Saint Edward State Park

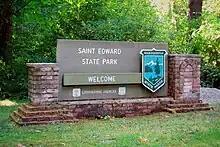
Saint Edward State Park welcome sign

Saint Edward State Park is a -park in Kenmore, Washington and Kirkland, Washington. It is part of the Washington State Park System. Before becoming a Catholic seminary and later a state park, the area was logged in the 19th century and again in the 1920s. A series of trails runs through the park for bicyclists and hikers. The forest canopy is primarily made up of the Coast Douglas-fir, western redcedar, bigleaf maple, Pacific madrone and western hemlock. Its dense carpet includes many varieties of fern (mainly western sword fern), shrub and moss. It is flanked on the west by an undeveloped beach on Lake Washington. The park surrounds the Saint Thomas Center, which houses Bastyr University.